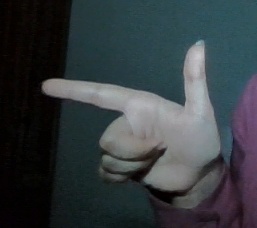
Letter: yaa